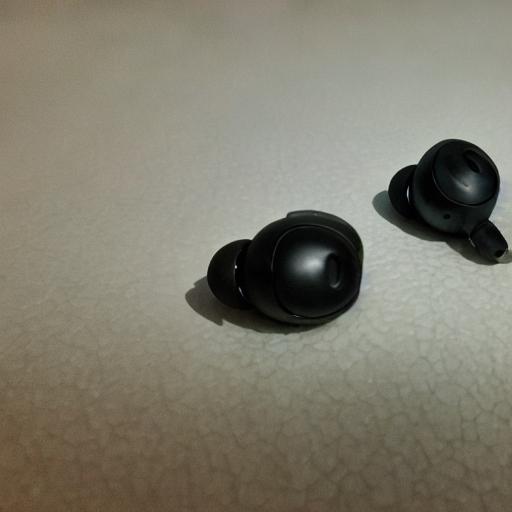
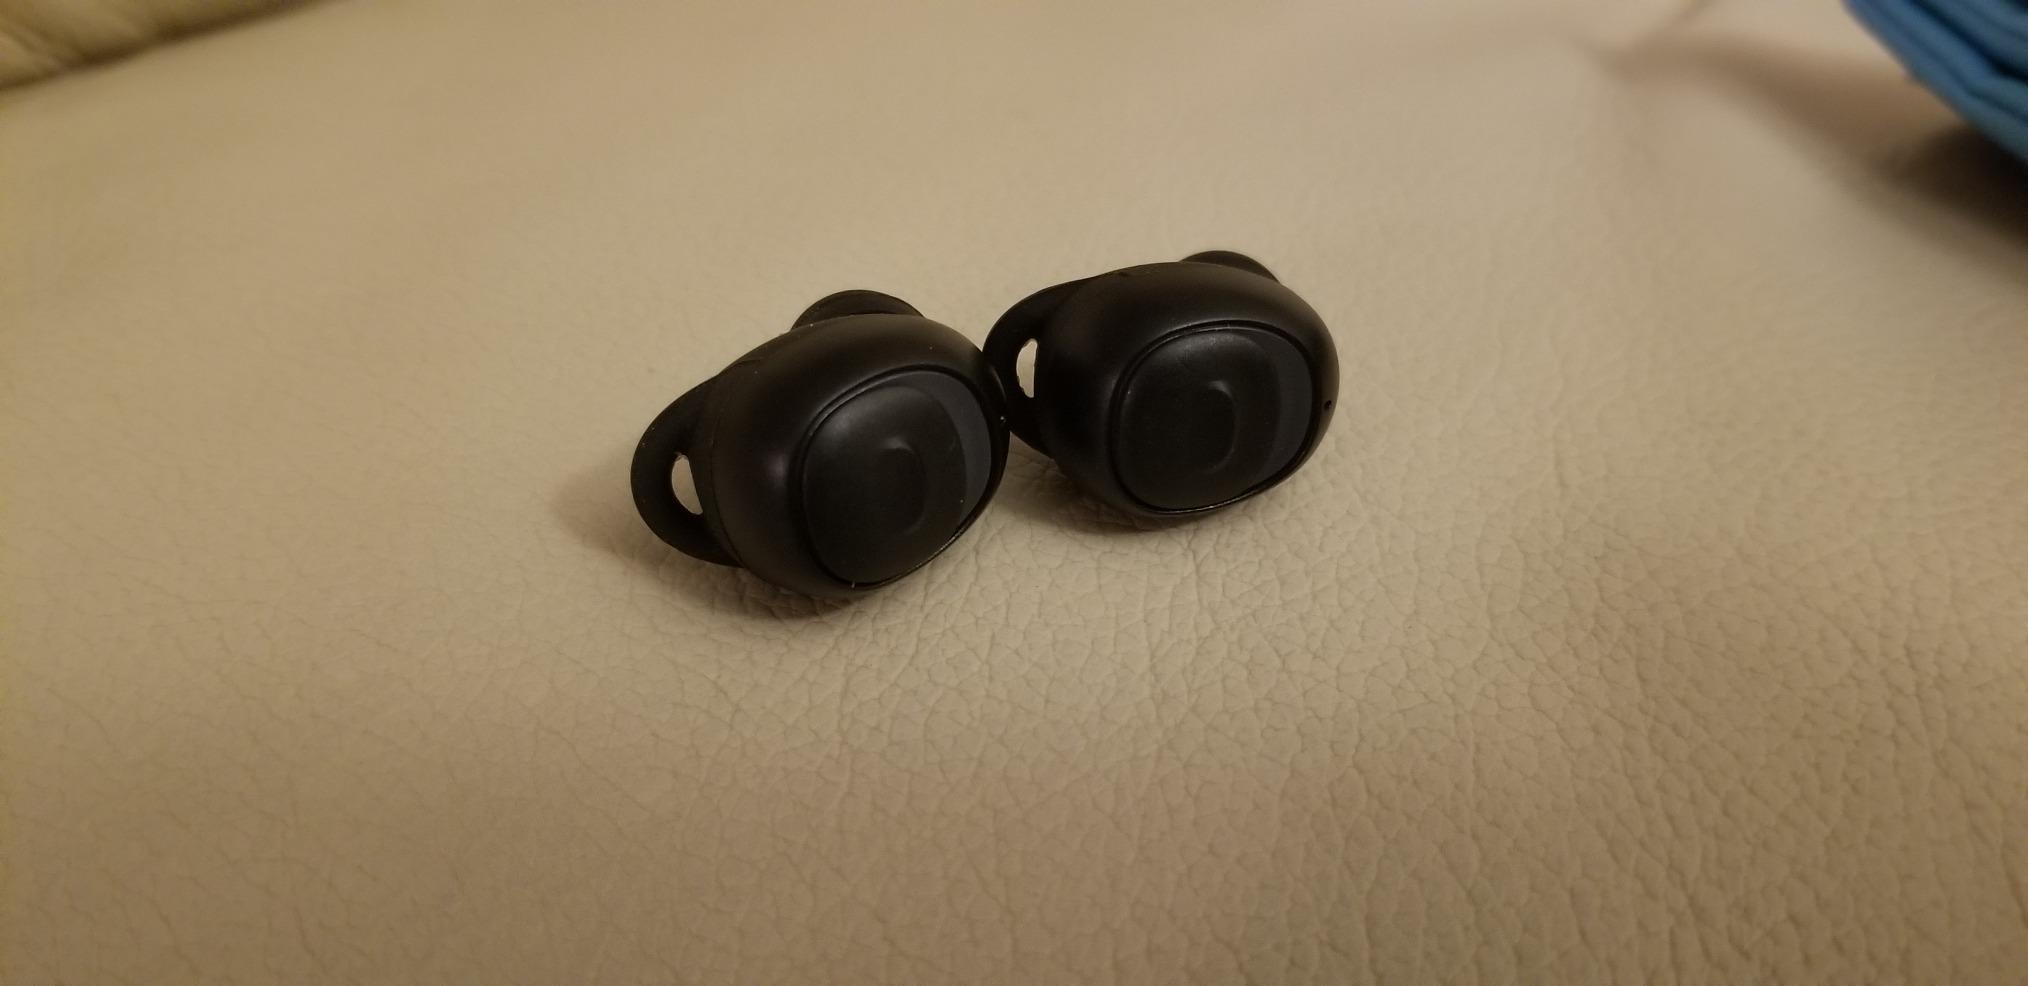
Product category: earbuds
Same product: no